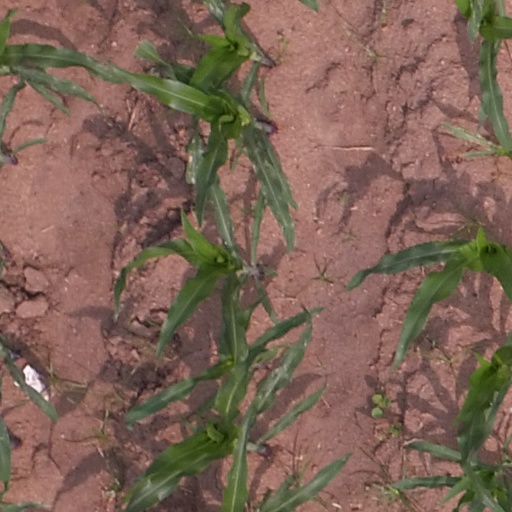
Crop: maize; corn